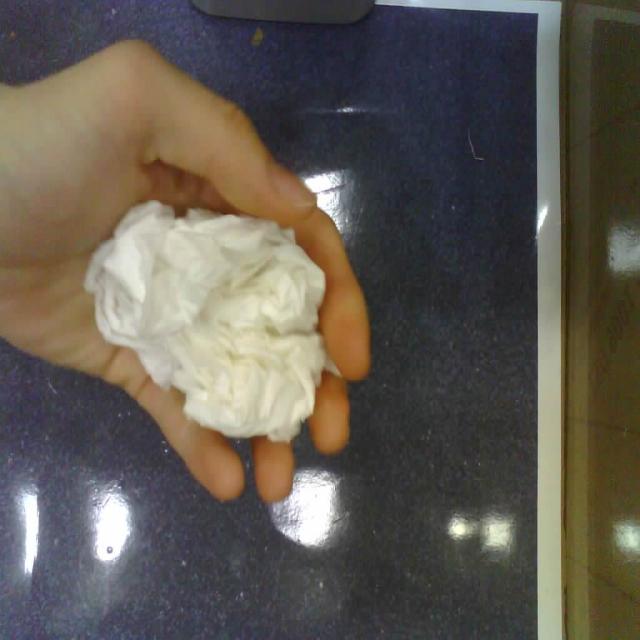
Label: tissues